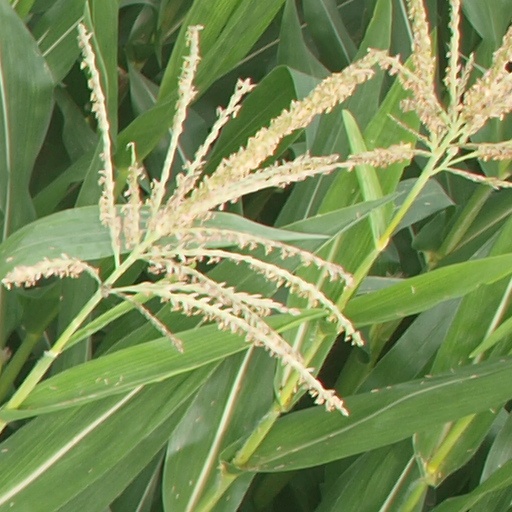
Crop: maize; corn